Warrandyte State Park

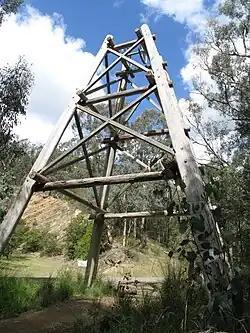
A headframe at Whipstick Gully near the Victory Mine.

The area around Fourth Hill and Whipstick Gully was the most intensively mined in the area, the Gold Heritage Walk is a trail that includes information boards and signage detailing the history of the goldfields in the area. Some of the ruins of former mines and structures include: